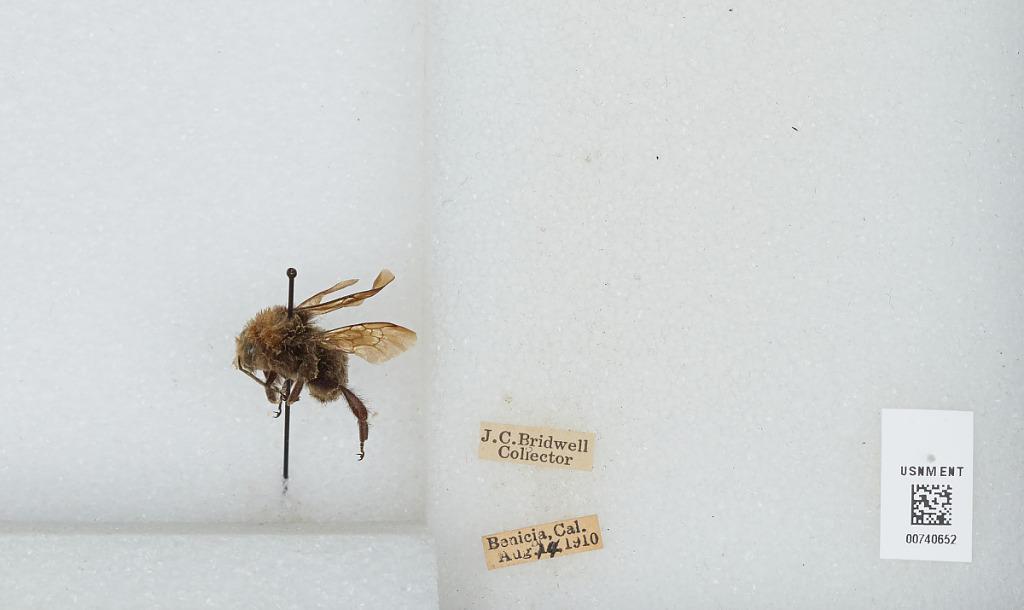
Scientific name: Bombus (Pyrobombus) vosnesenskii Radoszkowski
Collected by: J. Bridwell
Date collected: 1910-8-14
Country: United States
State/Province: California
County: Solano
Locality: Benicia
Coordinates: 38.0633, -122.156